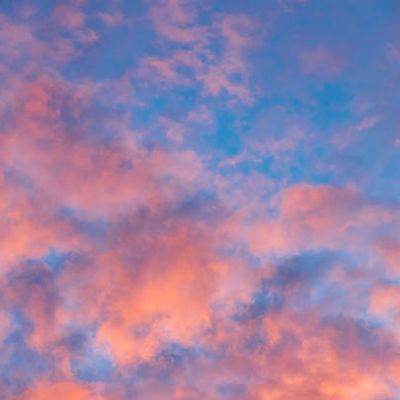
Cloud type: Cirrocumulus (Cc)